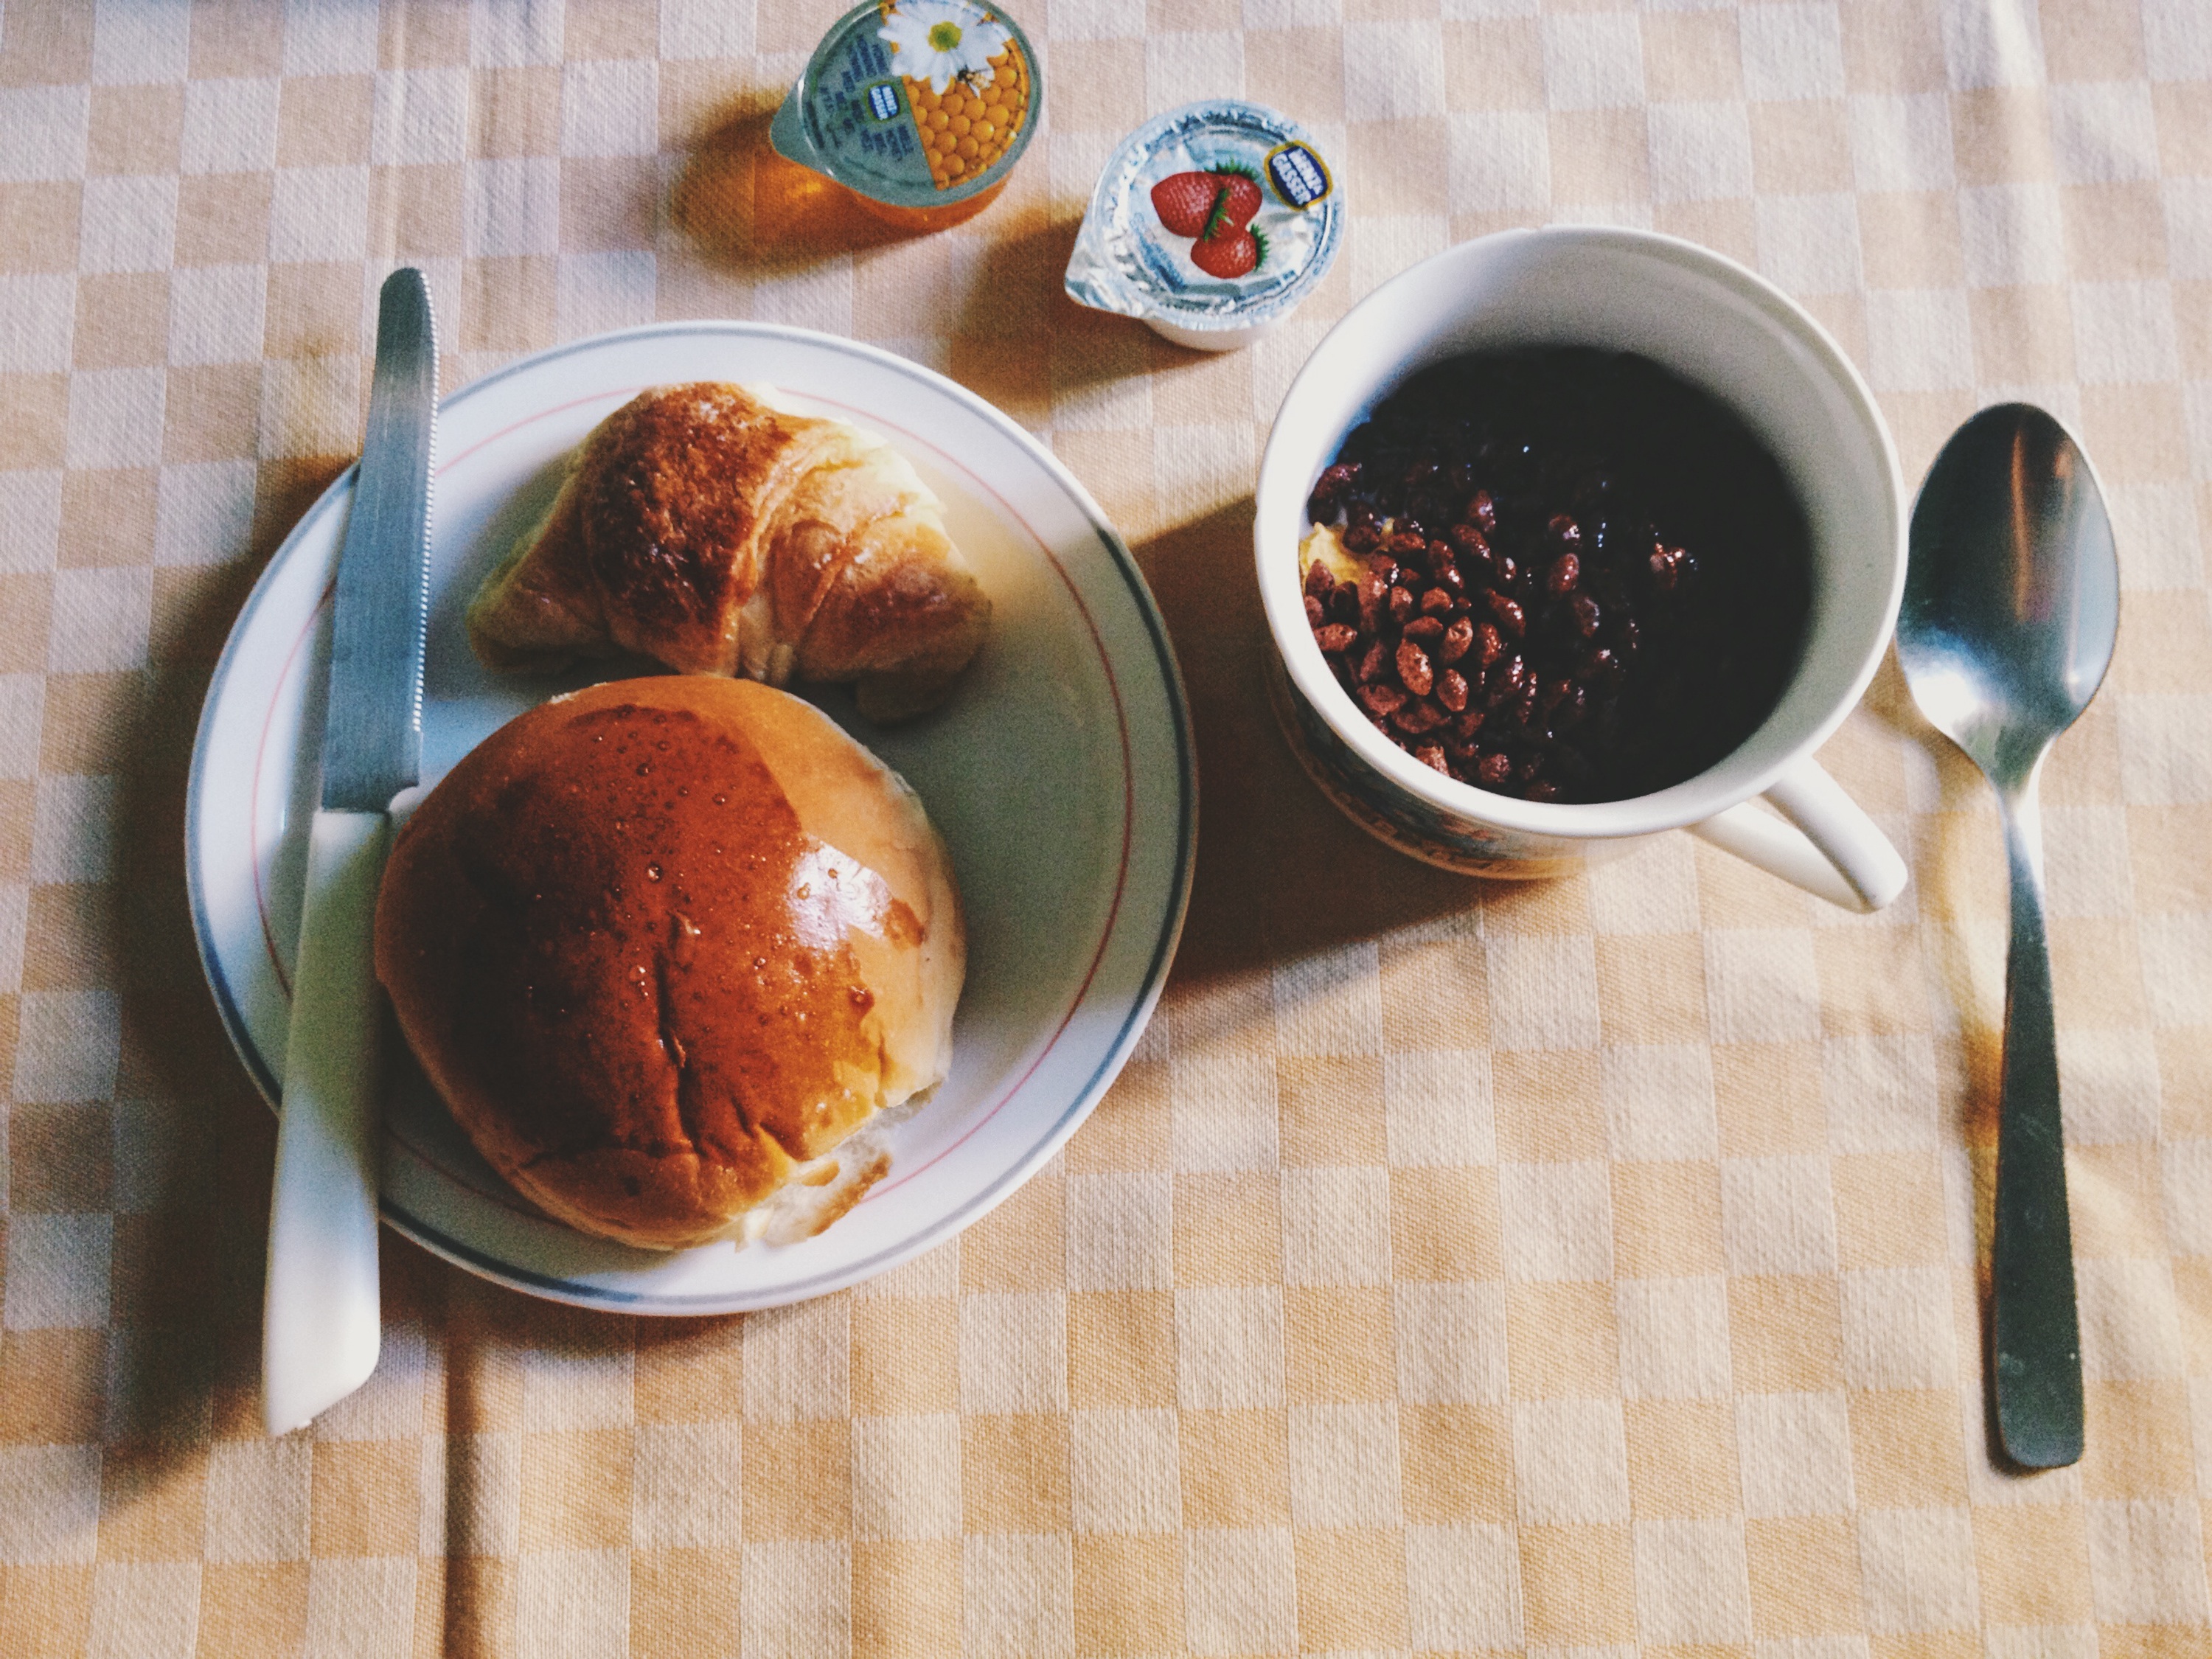
fruit, dish, meal, food, produce, breakfast, baking, ice cream, dessert, cuisine, flavor